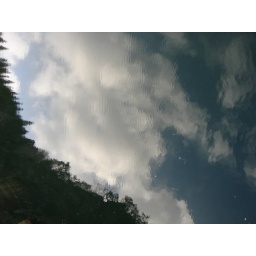
the reflection of the sky and mountain range in the wateraizu japan